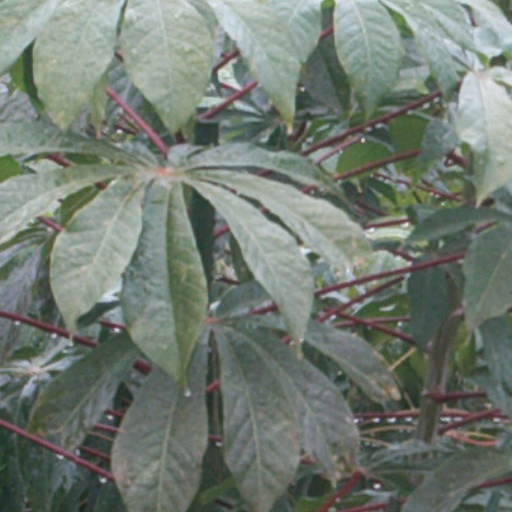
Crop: cassava